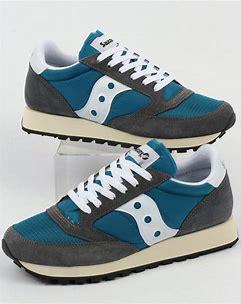
Brand: Saucony
Model: Jazz